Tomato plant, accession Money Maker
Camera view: vertical (180 deg); turntable rotation: 240 degrees
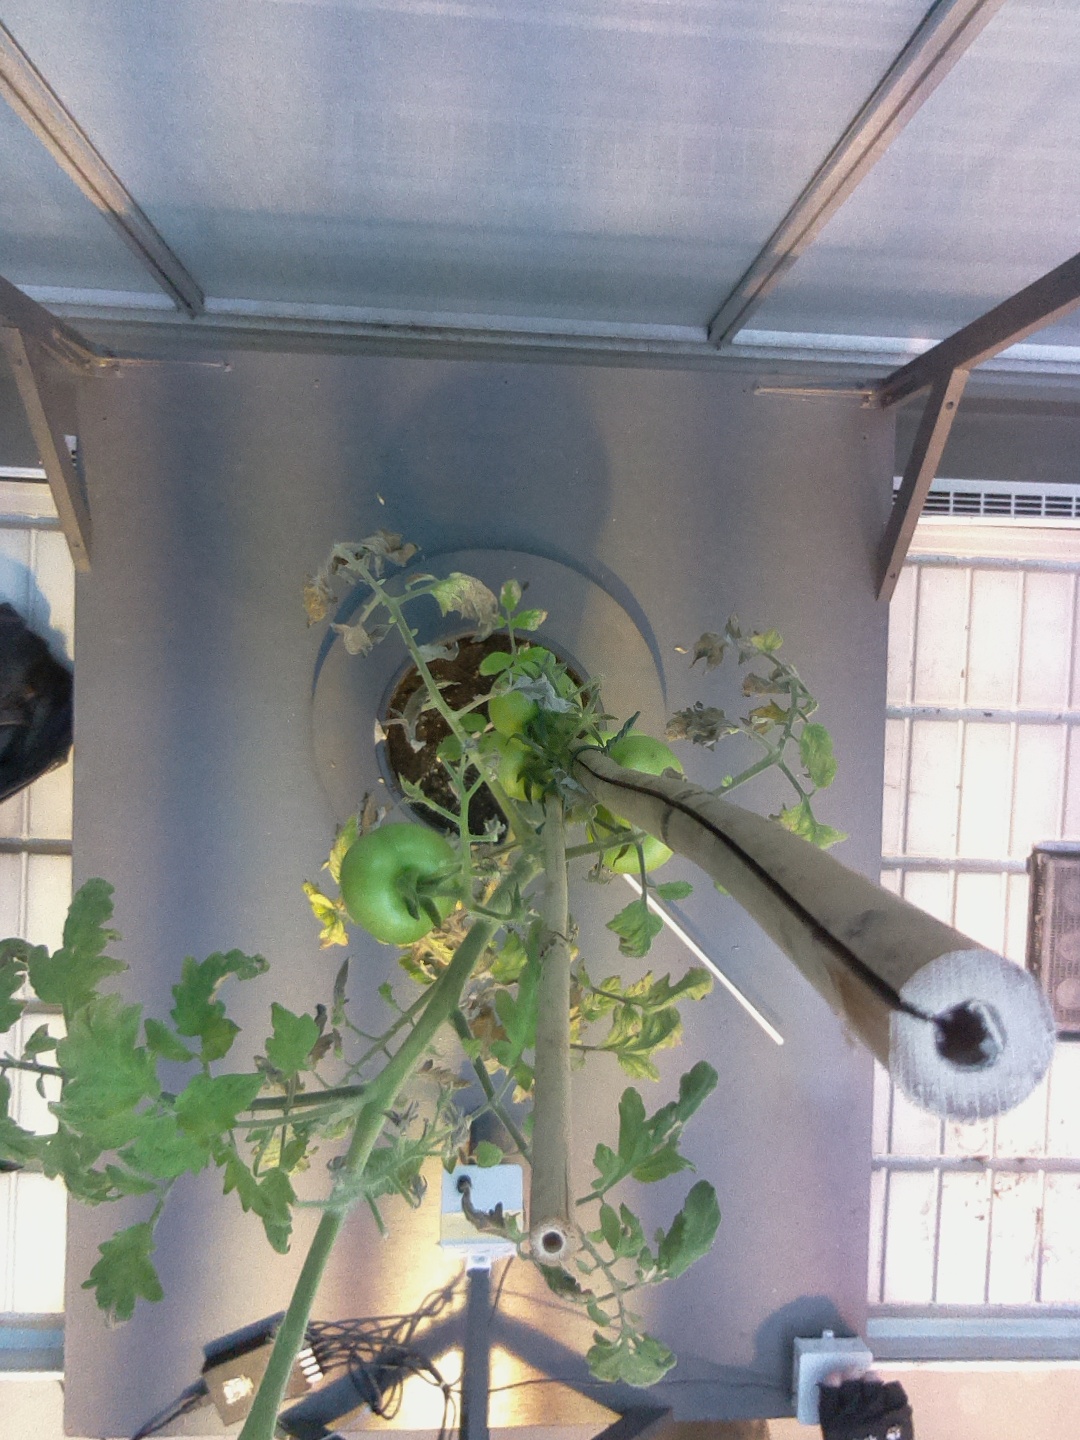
BBCH growth stage 77: 70%-80% of final fruit size